Ottesi Cheputunna

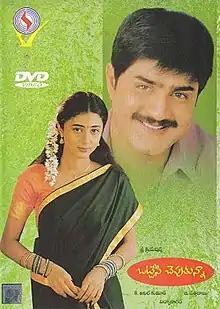
DVD cover

Ottesi Cheputunna is a 2003 Indian Telugu-language romantic comedy-drama film directed by E. Satthi Babu. The film stars Srikanth, Kaniha (credited as Sravanthi), Sivaji and Sunil.